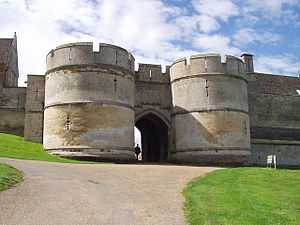
Rockingham Castle
Rockingham Castle.
Rockingham Castle er en tidligere kongelig borg og jagtslot i Rockingham Forest. Det ligger omkring 3 km nord for centrum af Corby i Northamptonshire, England.